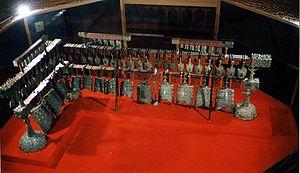
Les bianzhong ou cloches chinoises sont des instruments anciens de la musique chinoise.
Wuhan est la capitale de la province du Hubei, en Chine située en Chine centrale. Avec 8,9 millions d’habitants intra-muros et une municipalité de plus de onze millions d'habitants, c'est la septième ville la plus peuplée du pays et la deuxième plus grande zone urbaine de l'intérieur, après Chongqing. Wuhan est située dans une plaine alluviale dépourvue de relief. La ville est une plaque tournante du transport, avec des dizaines de lignes de chemin de fer, de routes et d'autoroutes la reliant au reste du pays. Située sur le cours moyen du fleuve Yangzi, mais à une faible altitude au regard de son éloignement des côtes du Pacifique, elle dispose d'un grand port fluvial. La ville a le statut administratif de ville sous-provinciale qui lui donne une complète autonomie dans le domaine économique.